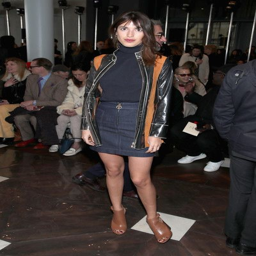
person attends show during fashion week .